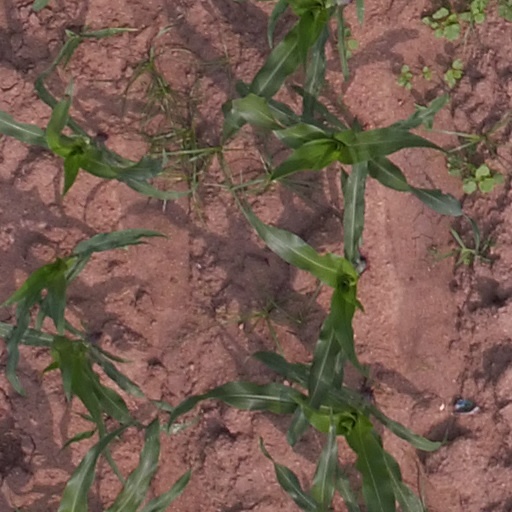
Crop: maize; corn